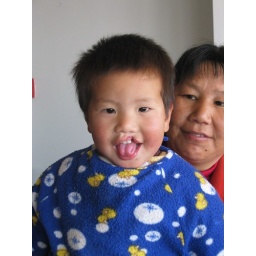
Cute BT (before treatment) cleft lip kids, left palate boy in blue spacesuit, patient 0704xxx